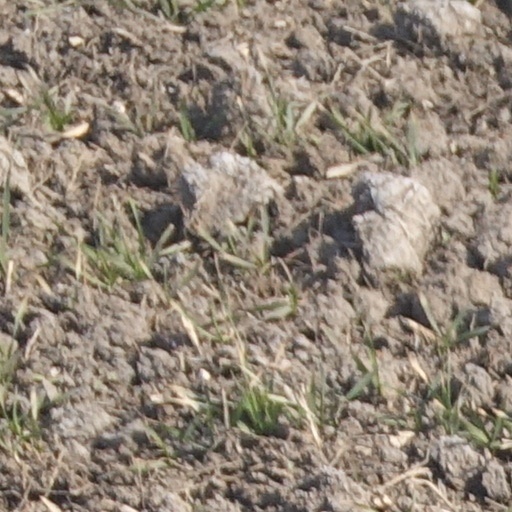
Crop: wheat